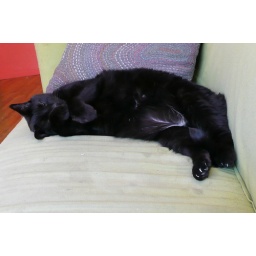
april: black cat gets some zzzs before guitar is plugged in